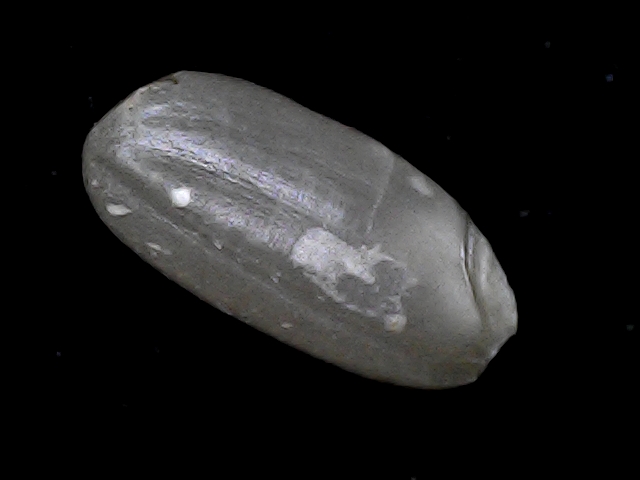
Rice variety: BD52